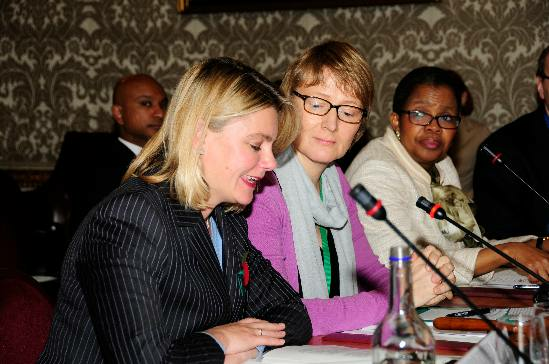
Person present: Yes